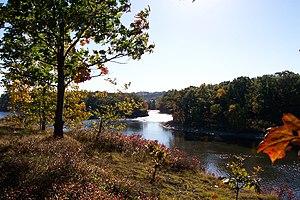
Cet article concerne une liste des parcs d'État de New York aux États-Unis d'Amérique par ordre alphabétique. Ils sont gérés par le New York State Office of Parks, Recreation and Historic Preservation.